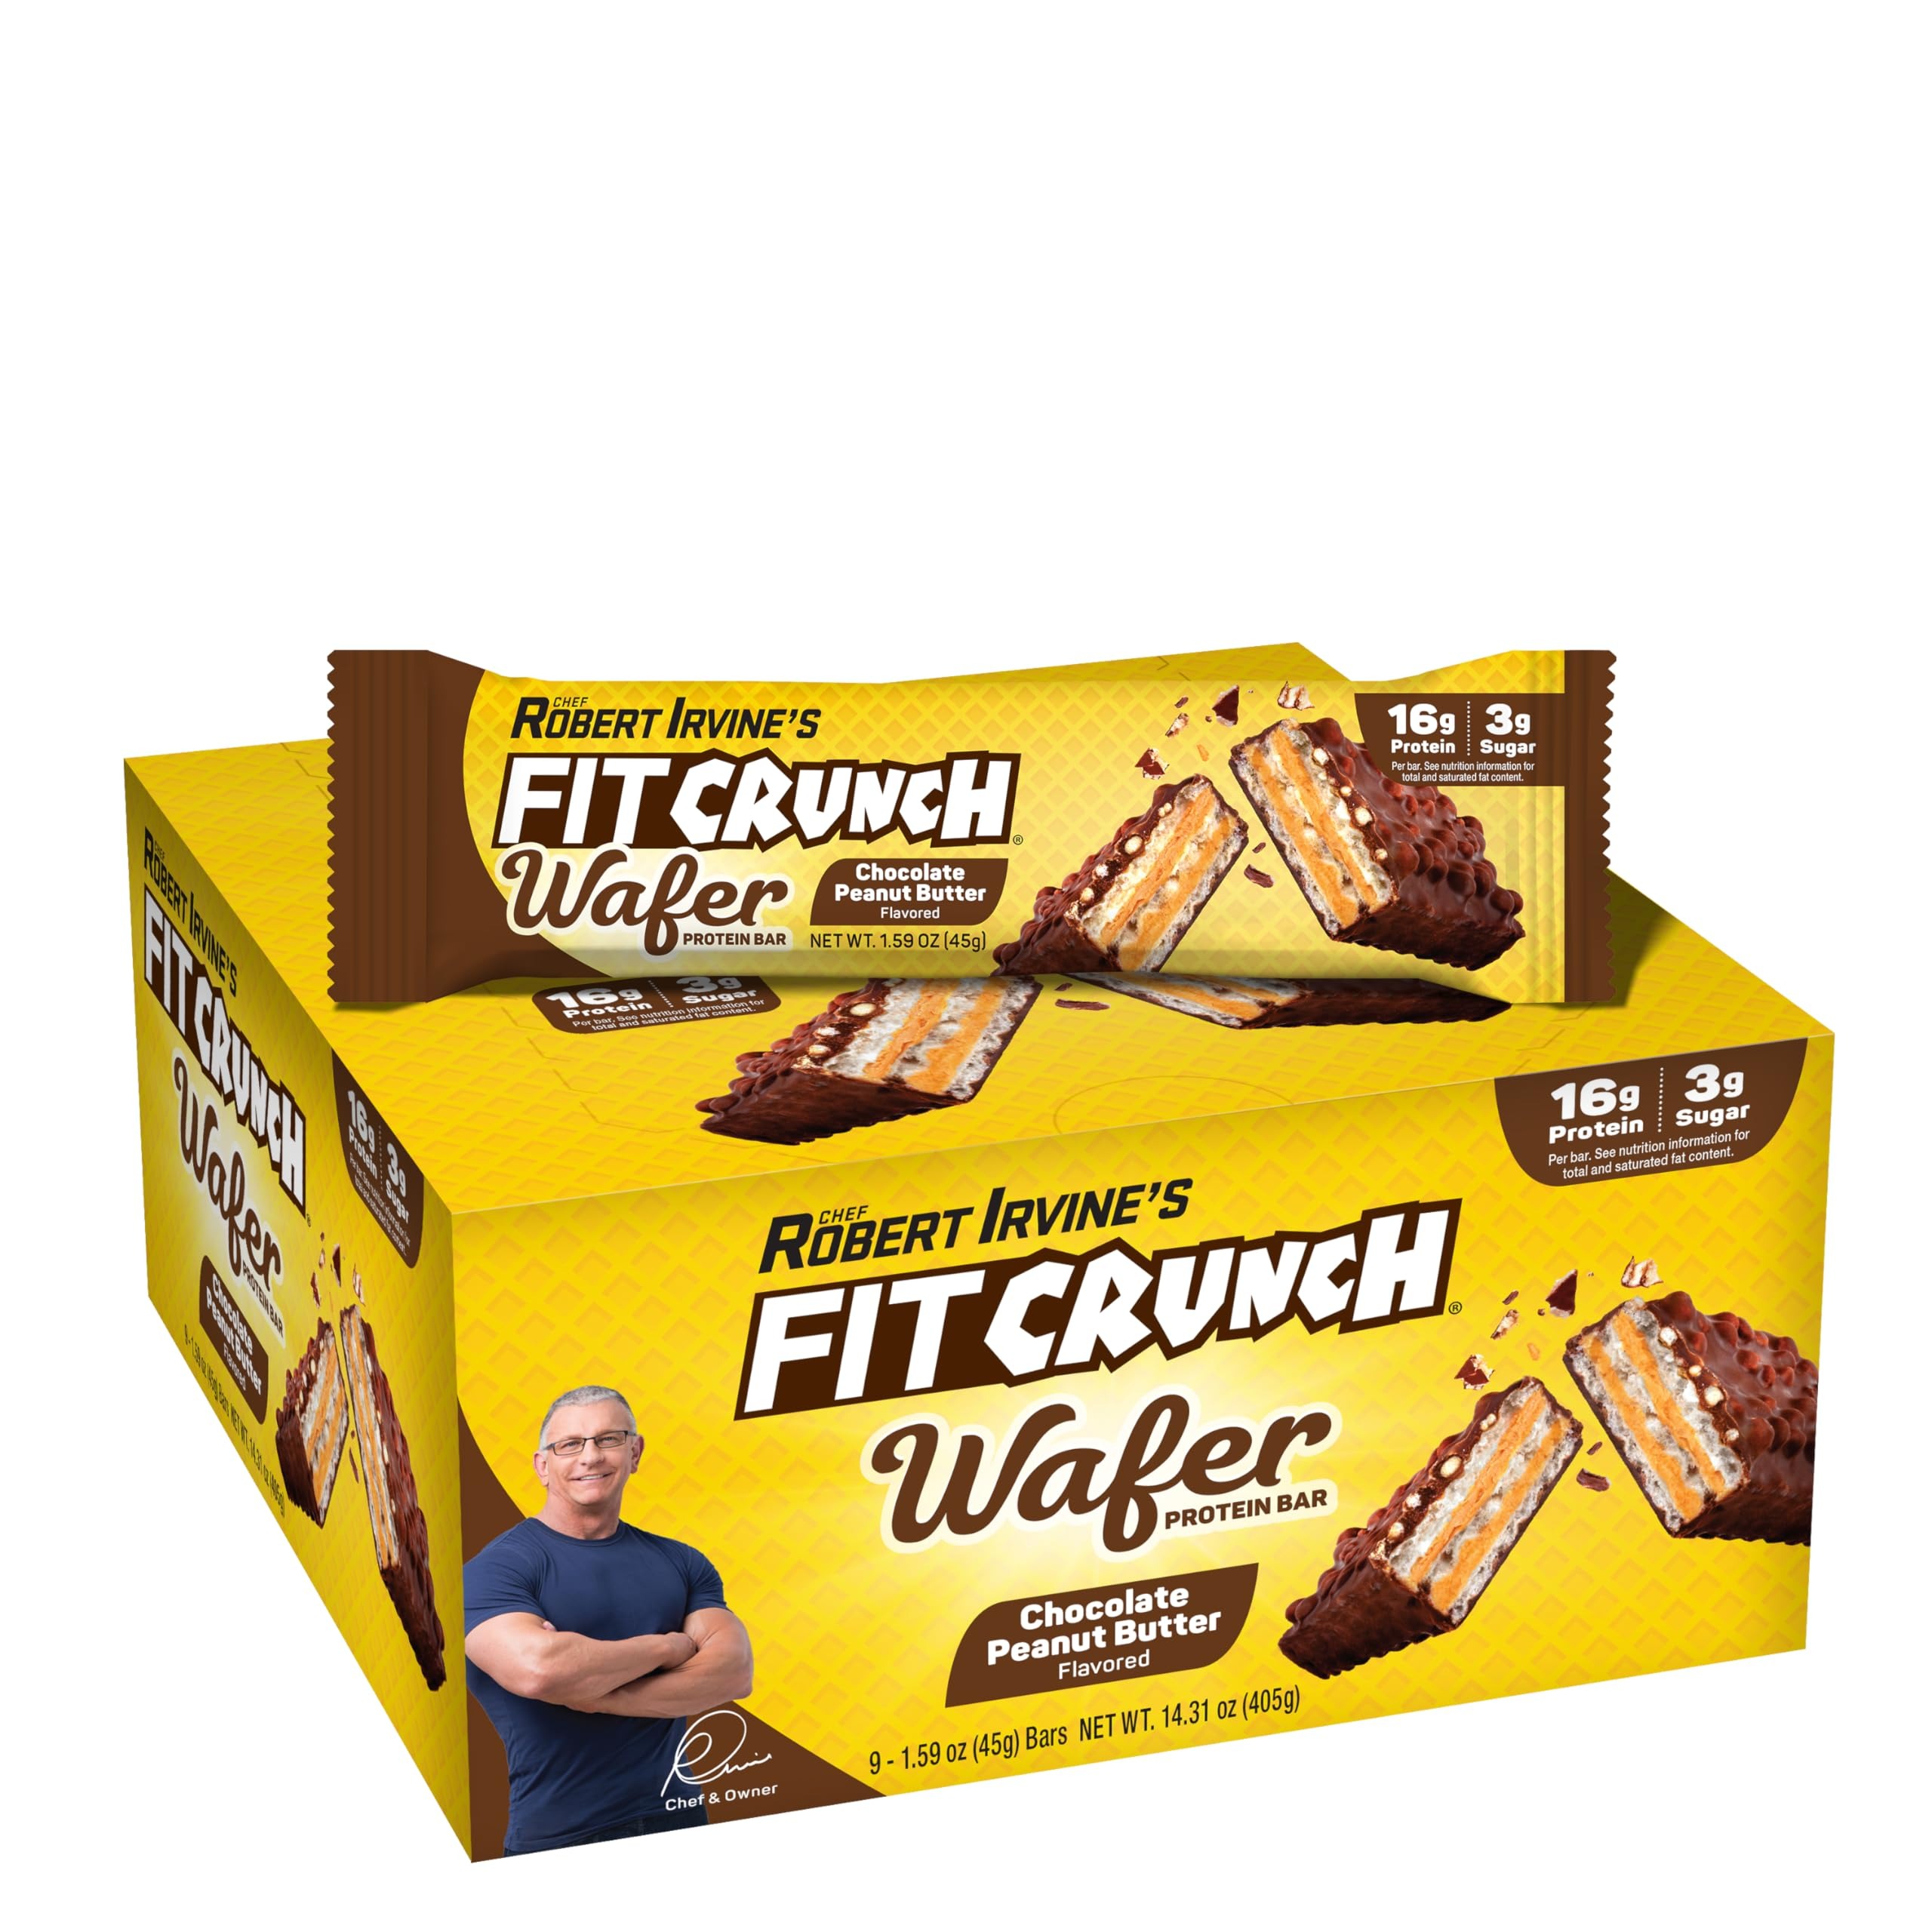
Item Name: FITCRUNCH Wafer Protein Bars, 16g of Protein & 3g of Sugar (9 Bars, Chocolate Peanut Butter)
Bullet Point 1: 16 grams of protein*
Bullet Point 2: 3 grams of sugar*
Bullet Point 3: Chef Inspired
Product Description: Break into snacking with the all-new FITCRUNCH Chocolate Peanut Butter Wafer Bar! Known for making protein more convenient and enjoyable, Chef Robert combined both crunch and creaminess into one delectable 8-layer wafer bar. Experience layers of crispiness accompanied by creamy, chocolatey, and peanut buttery goodness that will have your taste buds craving for more. The wafer crunch and crispies perfectly balances the chocolatey, peanut buttery creaminess, creating a match made in heaven that will satisfy your sweet tooth with an array of texture and decadence.
Value: 14.31
Unit: Ounce

Price: 18.39